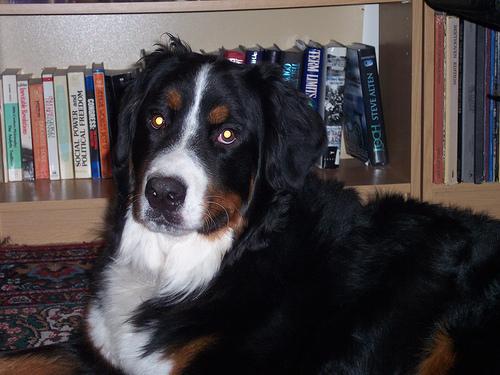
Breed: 211-n000061-Bernese_mountain_dog